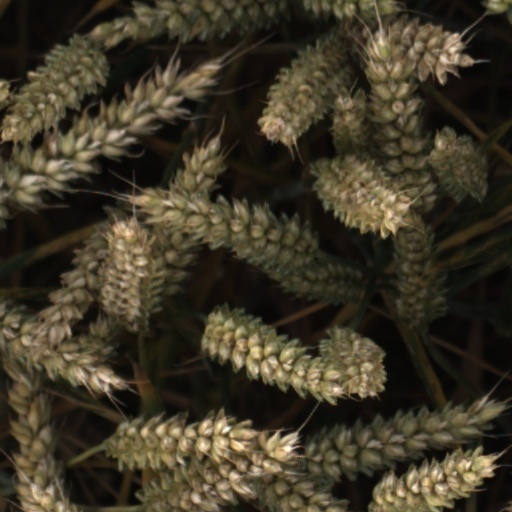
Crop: wheat